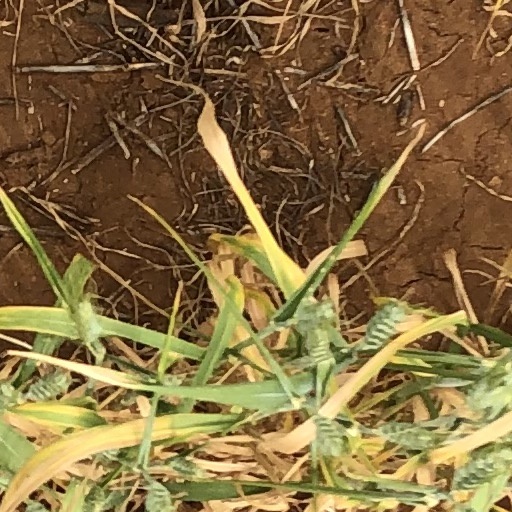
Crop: wheat